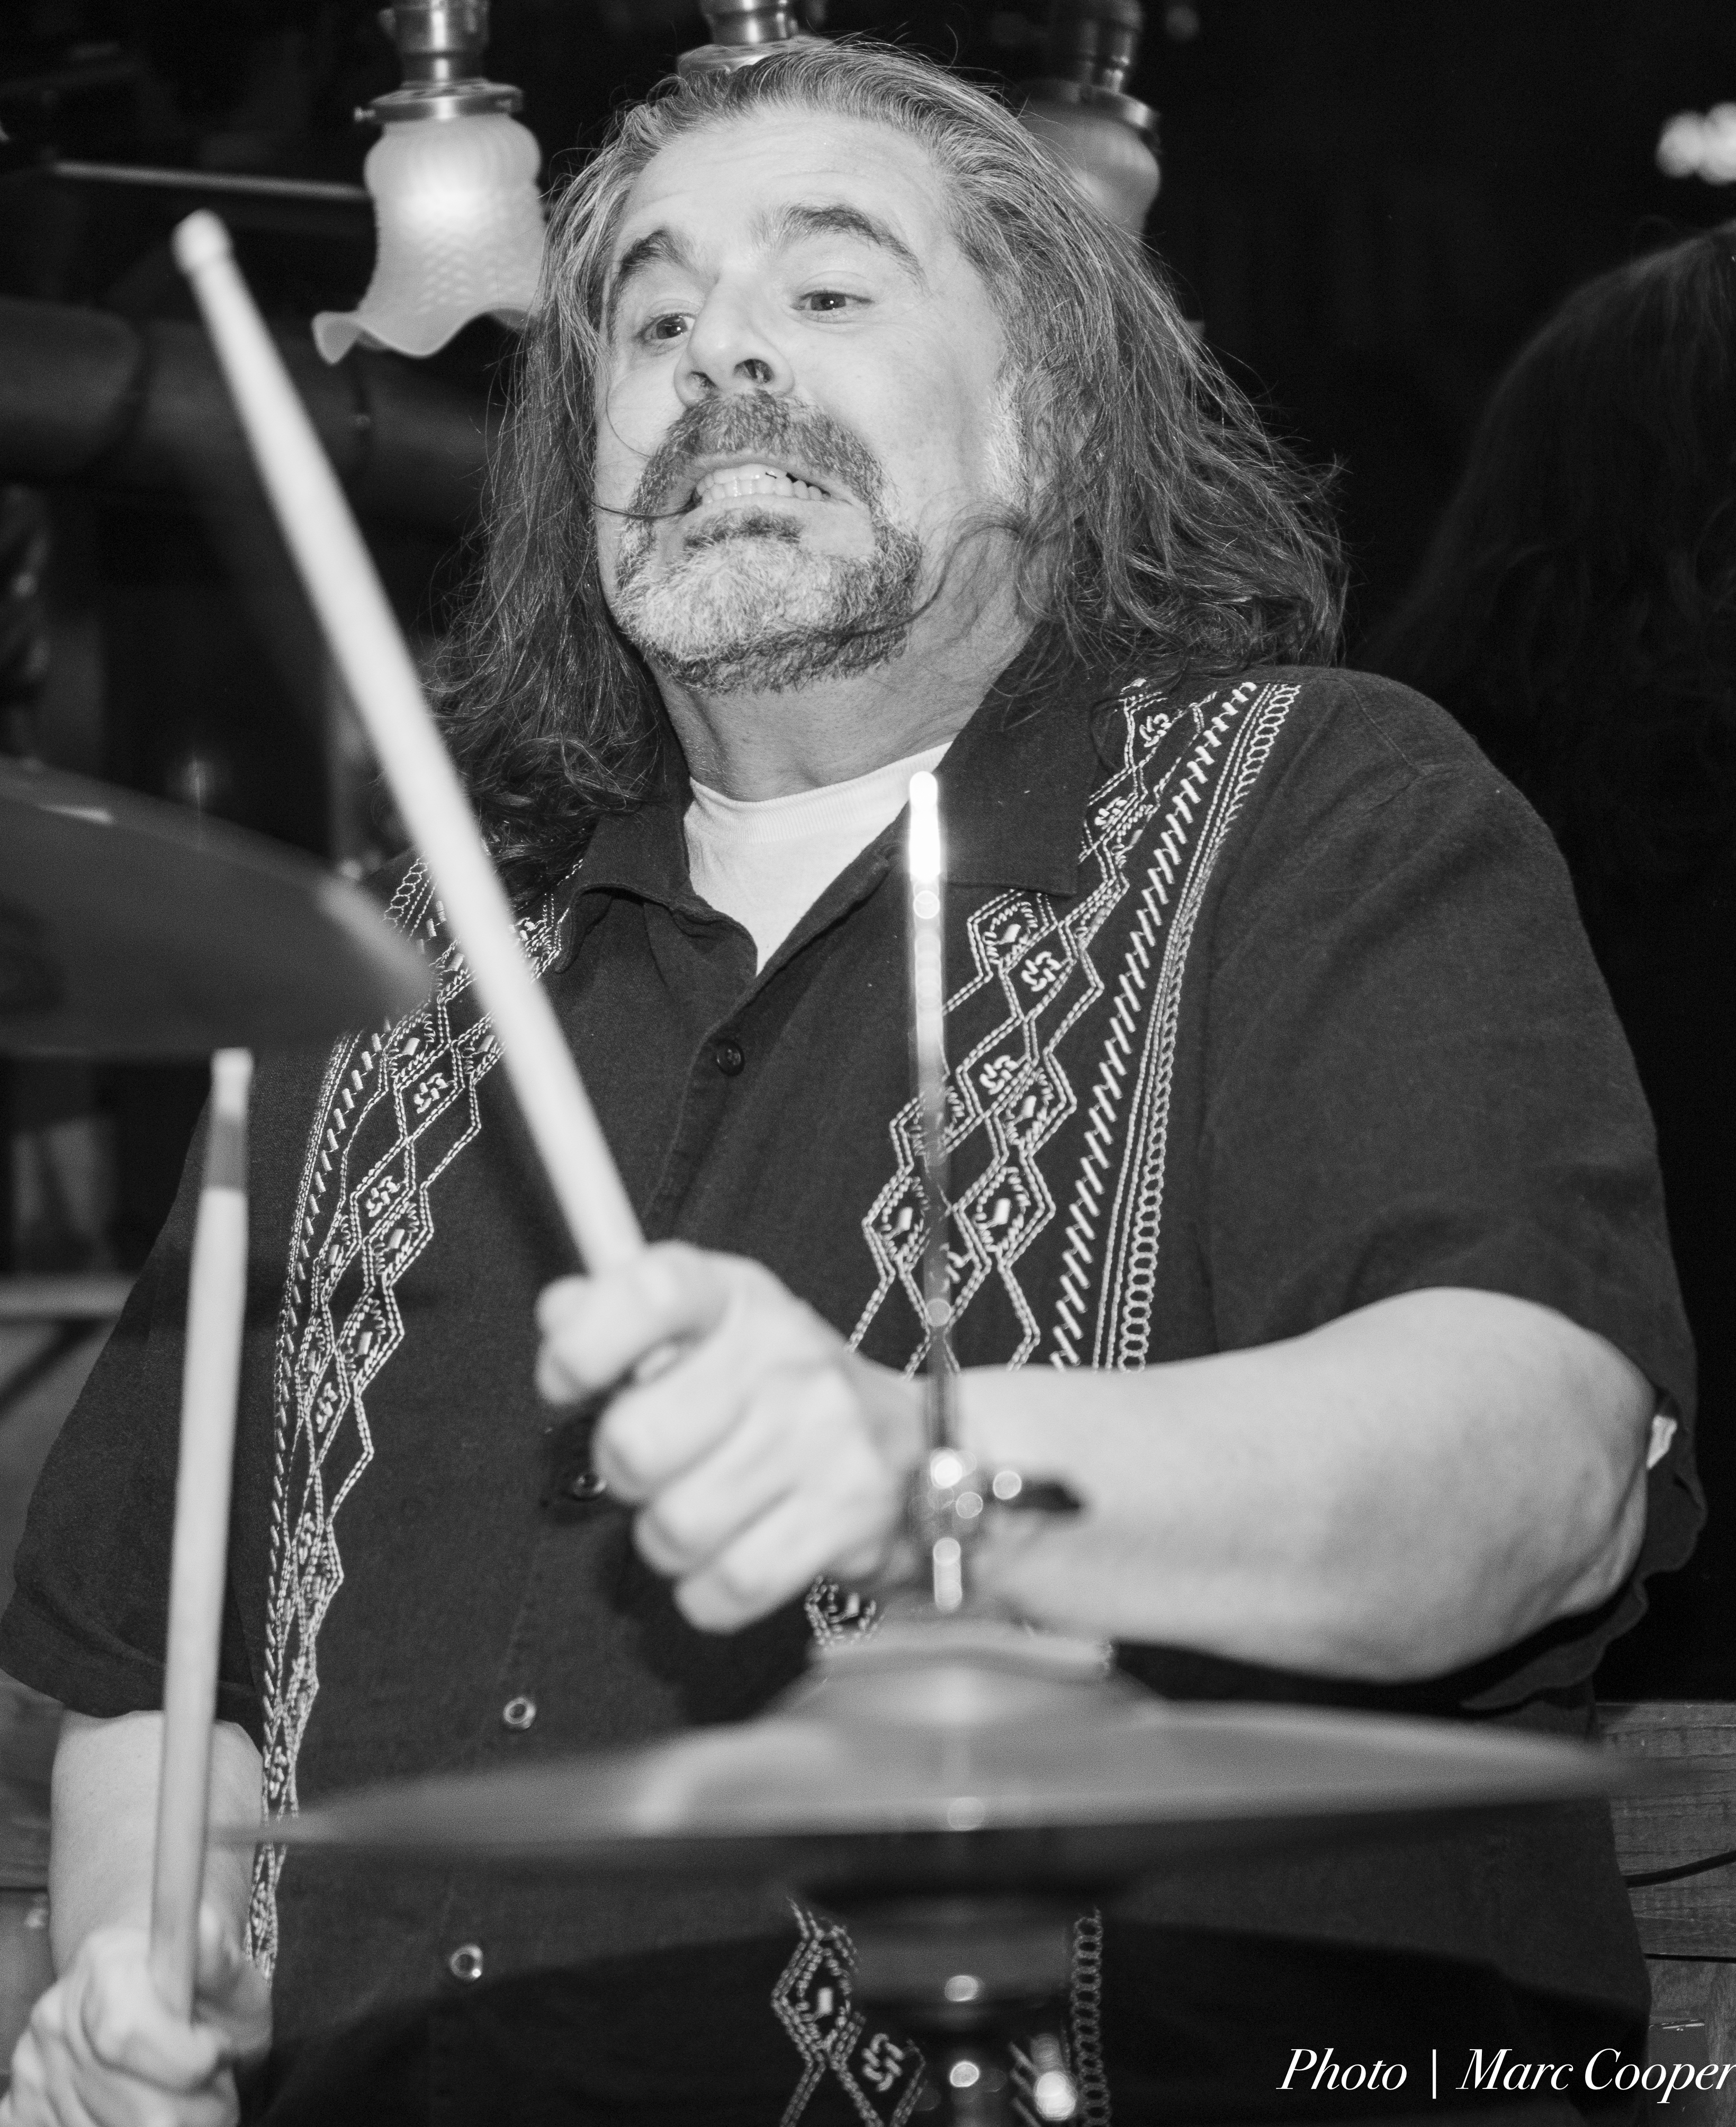
person, music, black and white, guitar, portrait, nikon, performer, musician, black, monochrome, california, beard, southern, blackandwhite, blues, livemusic, bassist, singing, noir, blanco, lightroom, d810, los, angeles, guitarist, cadillaczack, mauisugarmillsaloon, mike, branco, drums, drummer, leasure, waltertroutbanddrummer, singer songwriter, monochrome photography